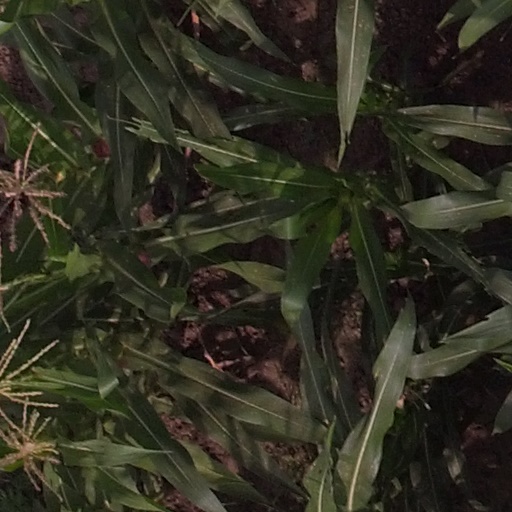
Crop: maize; corn